Begoña (Madrid Metro)

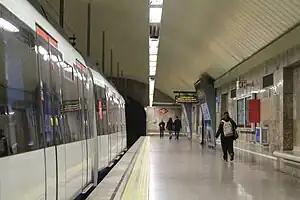

Begoña is a station on Line 10 of the Madrid Metro, serving the Colonia Virgen de Begoña ("Virgin of Begoña colony") development. It is located in fare Zone A. It lies directly below the major road Paseo de la Castellana which separates the districts of Fuencarral-El Pardo (La Paz neighbourhood) to the west and Chamartín to the east, though access is only via the west side of the road (a pedestrian subway access allows access to the station from the east).